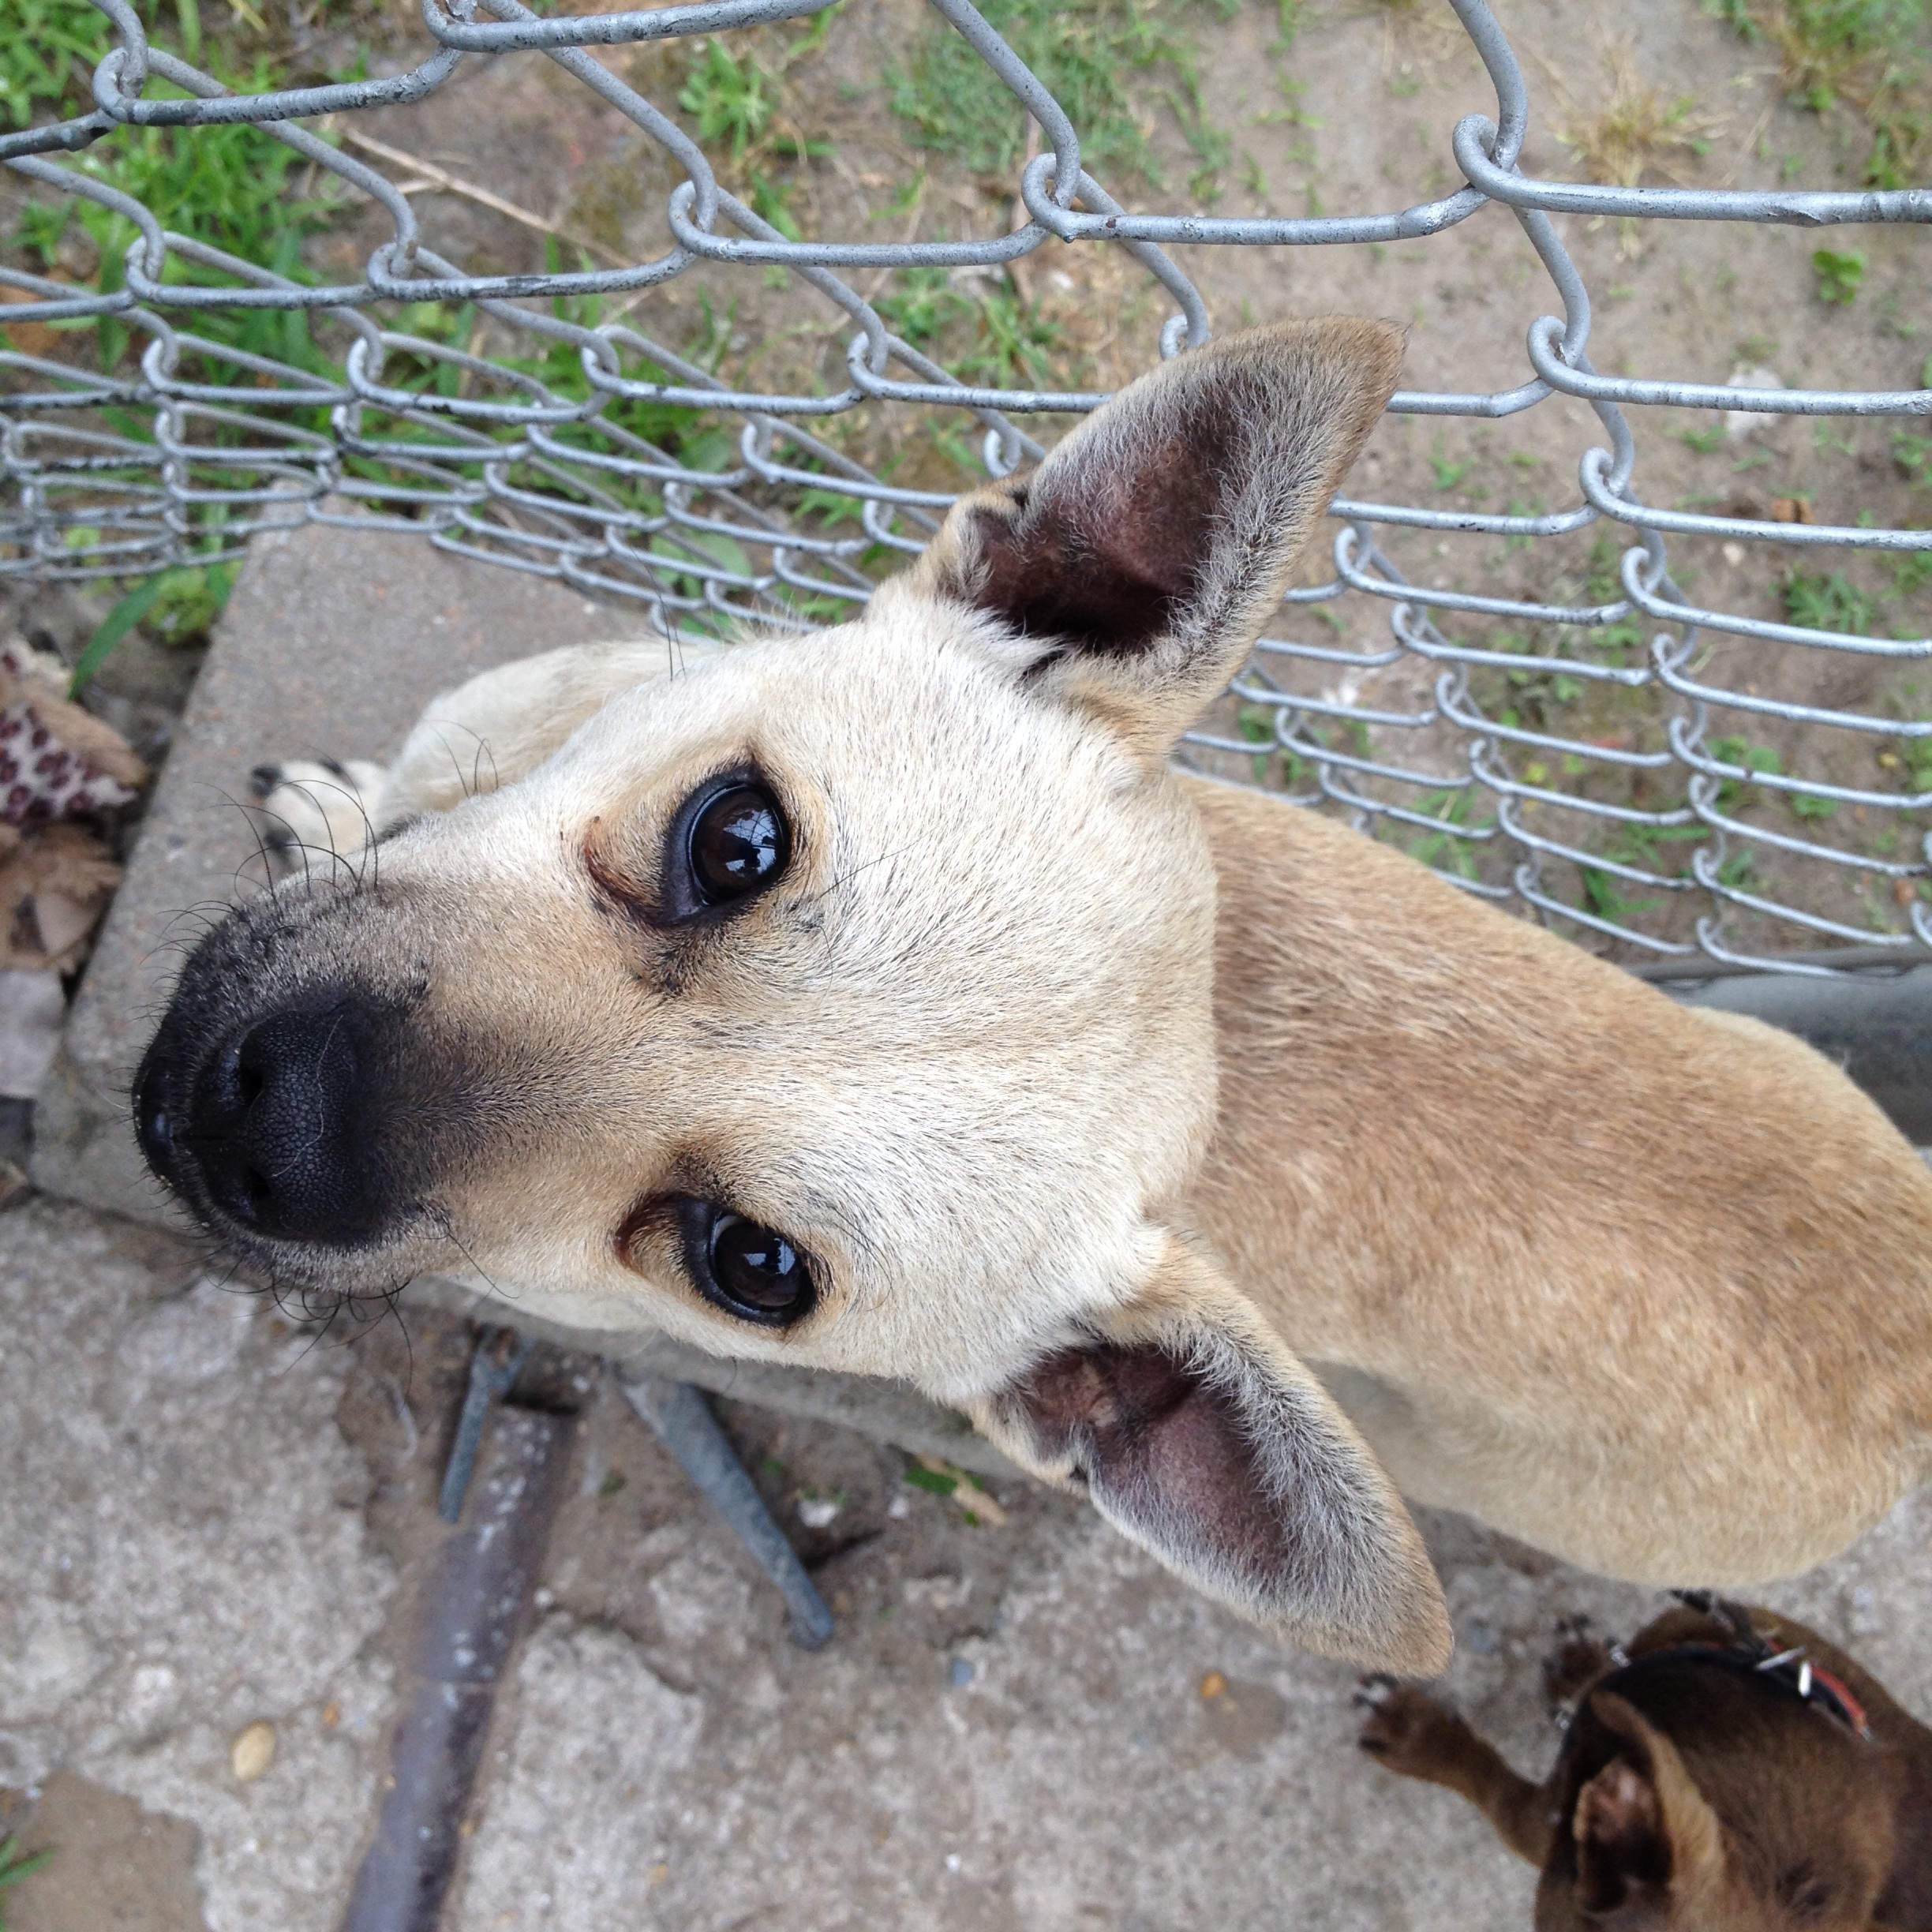
dog, animal, cute, wildlife, mammal, fauna, vertebrate, marsupial, shiba inu, animal shelter, australian cattle dog, shikoku, dingo, street dog, dog like mammal, wolfdog, czechoslovakian wolfdog